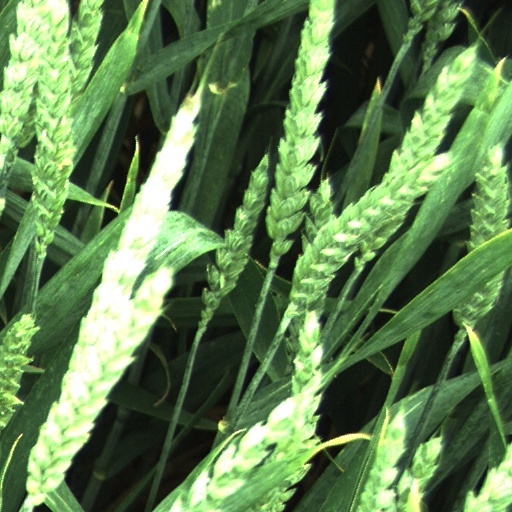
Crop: wheat